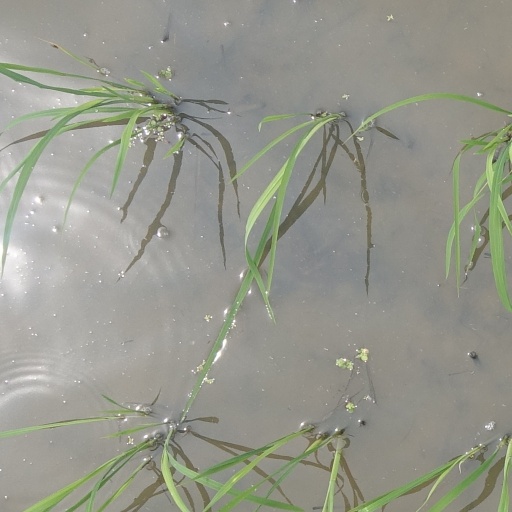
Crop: rice